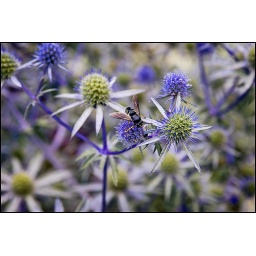
Spikey flowers that must have been really sweet, the yellow jackets were all over them!